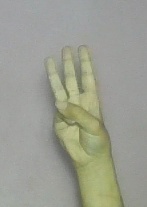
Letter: thaa